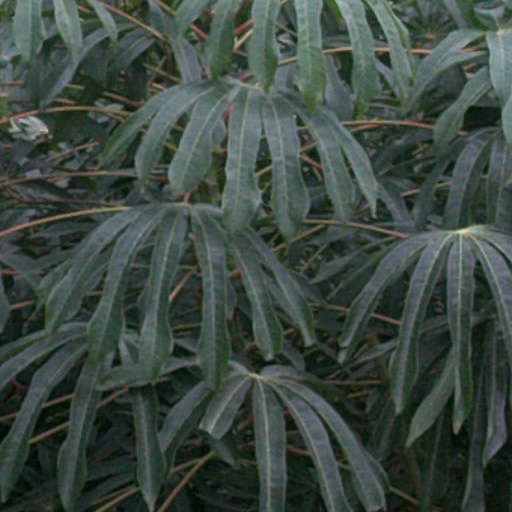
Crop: cassava